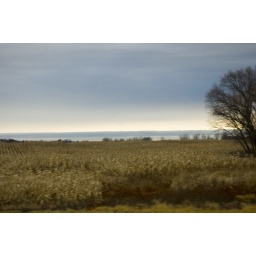
Between Woodstock and Alden, IL. Check out the cool cloud shelf near the horizon.